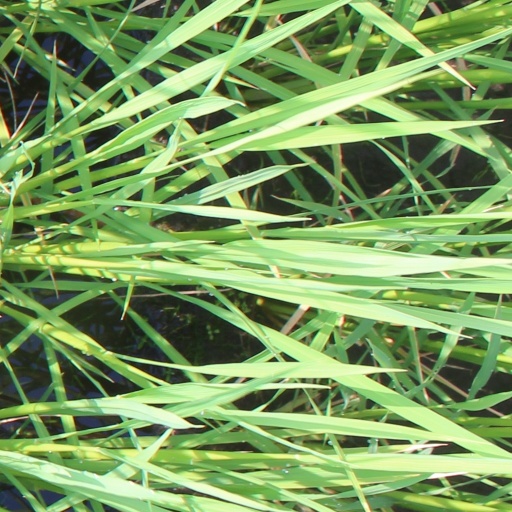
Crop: rice